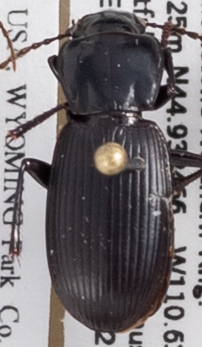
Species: Pterostichus protractus
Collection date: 2018-07-12
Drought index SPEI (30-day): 0.662
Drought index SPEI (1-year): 2.09
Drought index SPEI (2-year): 0.992